Hippeastrum

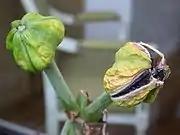
"Hippeastrum": Trivalvar Capsule

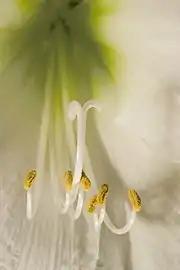
"Hippeastrum": Pistil and stamens

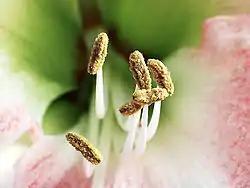
"Hippeastrum": Stamens with filaments (white) ending in anthers carrying pollen

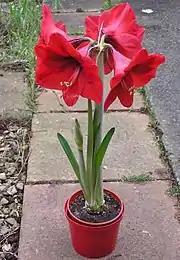
"Hippeastrum" grown in pot

Most "Hippeastrum" bulbs are tunicate (a protective dry outer layer and fleshy concentric inner scales or leaf bases). The bulbs are generally between 5–12 cm (2"–5") in diameter and produce two to seven long-lasting evergreen or deciduous leaves that are 30–90 cm (12"–36") long and 2.5–5 cm (1"–2") wide. The leaves are hysteranthous (develop after flowering), sessile (borne directly from the stem or peduncle), rarely persistent and subpetiolate.